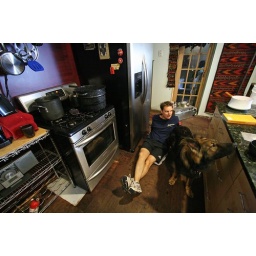
Jason and his dog Munch wait for the malt to finish soaking in the pot on the stove.